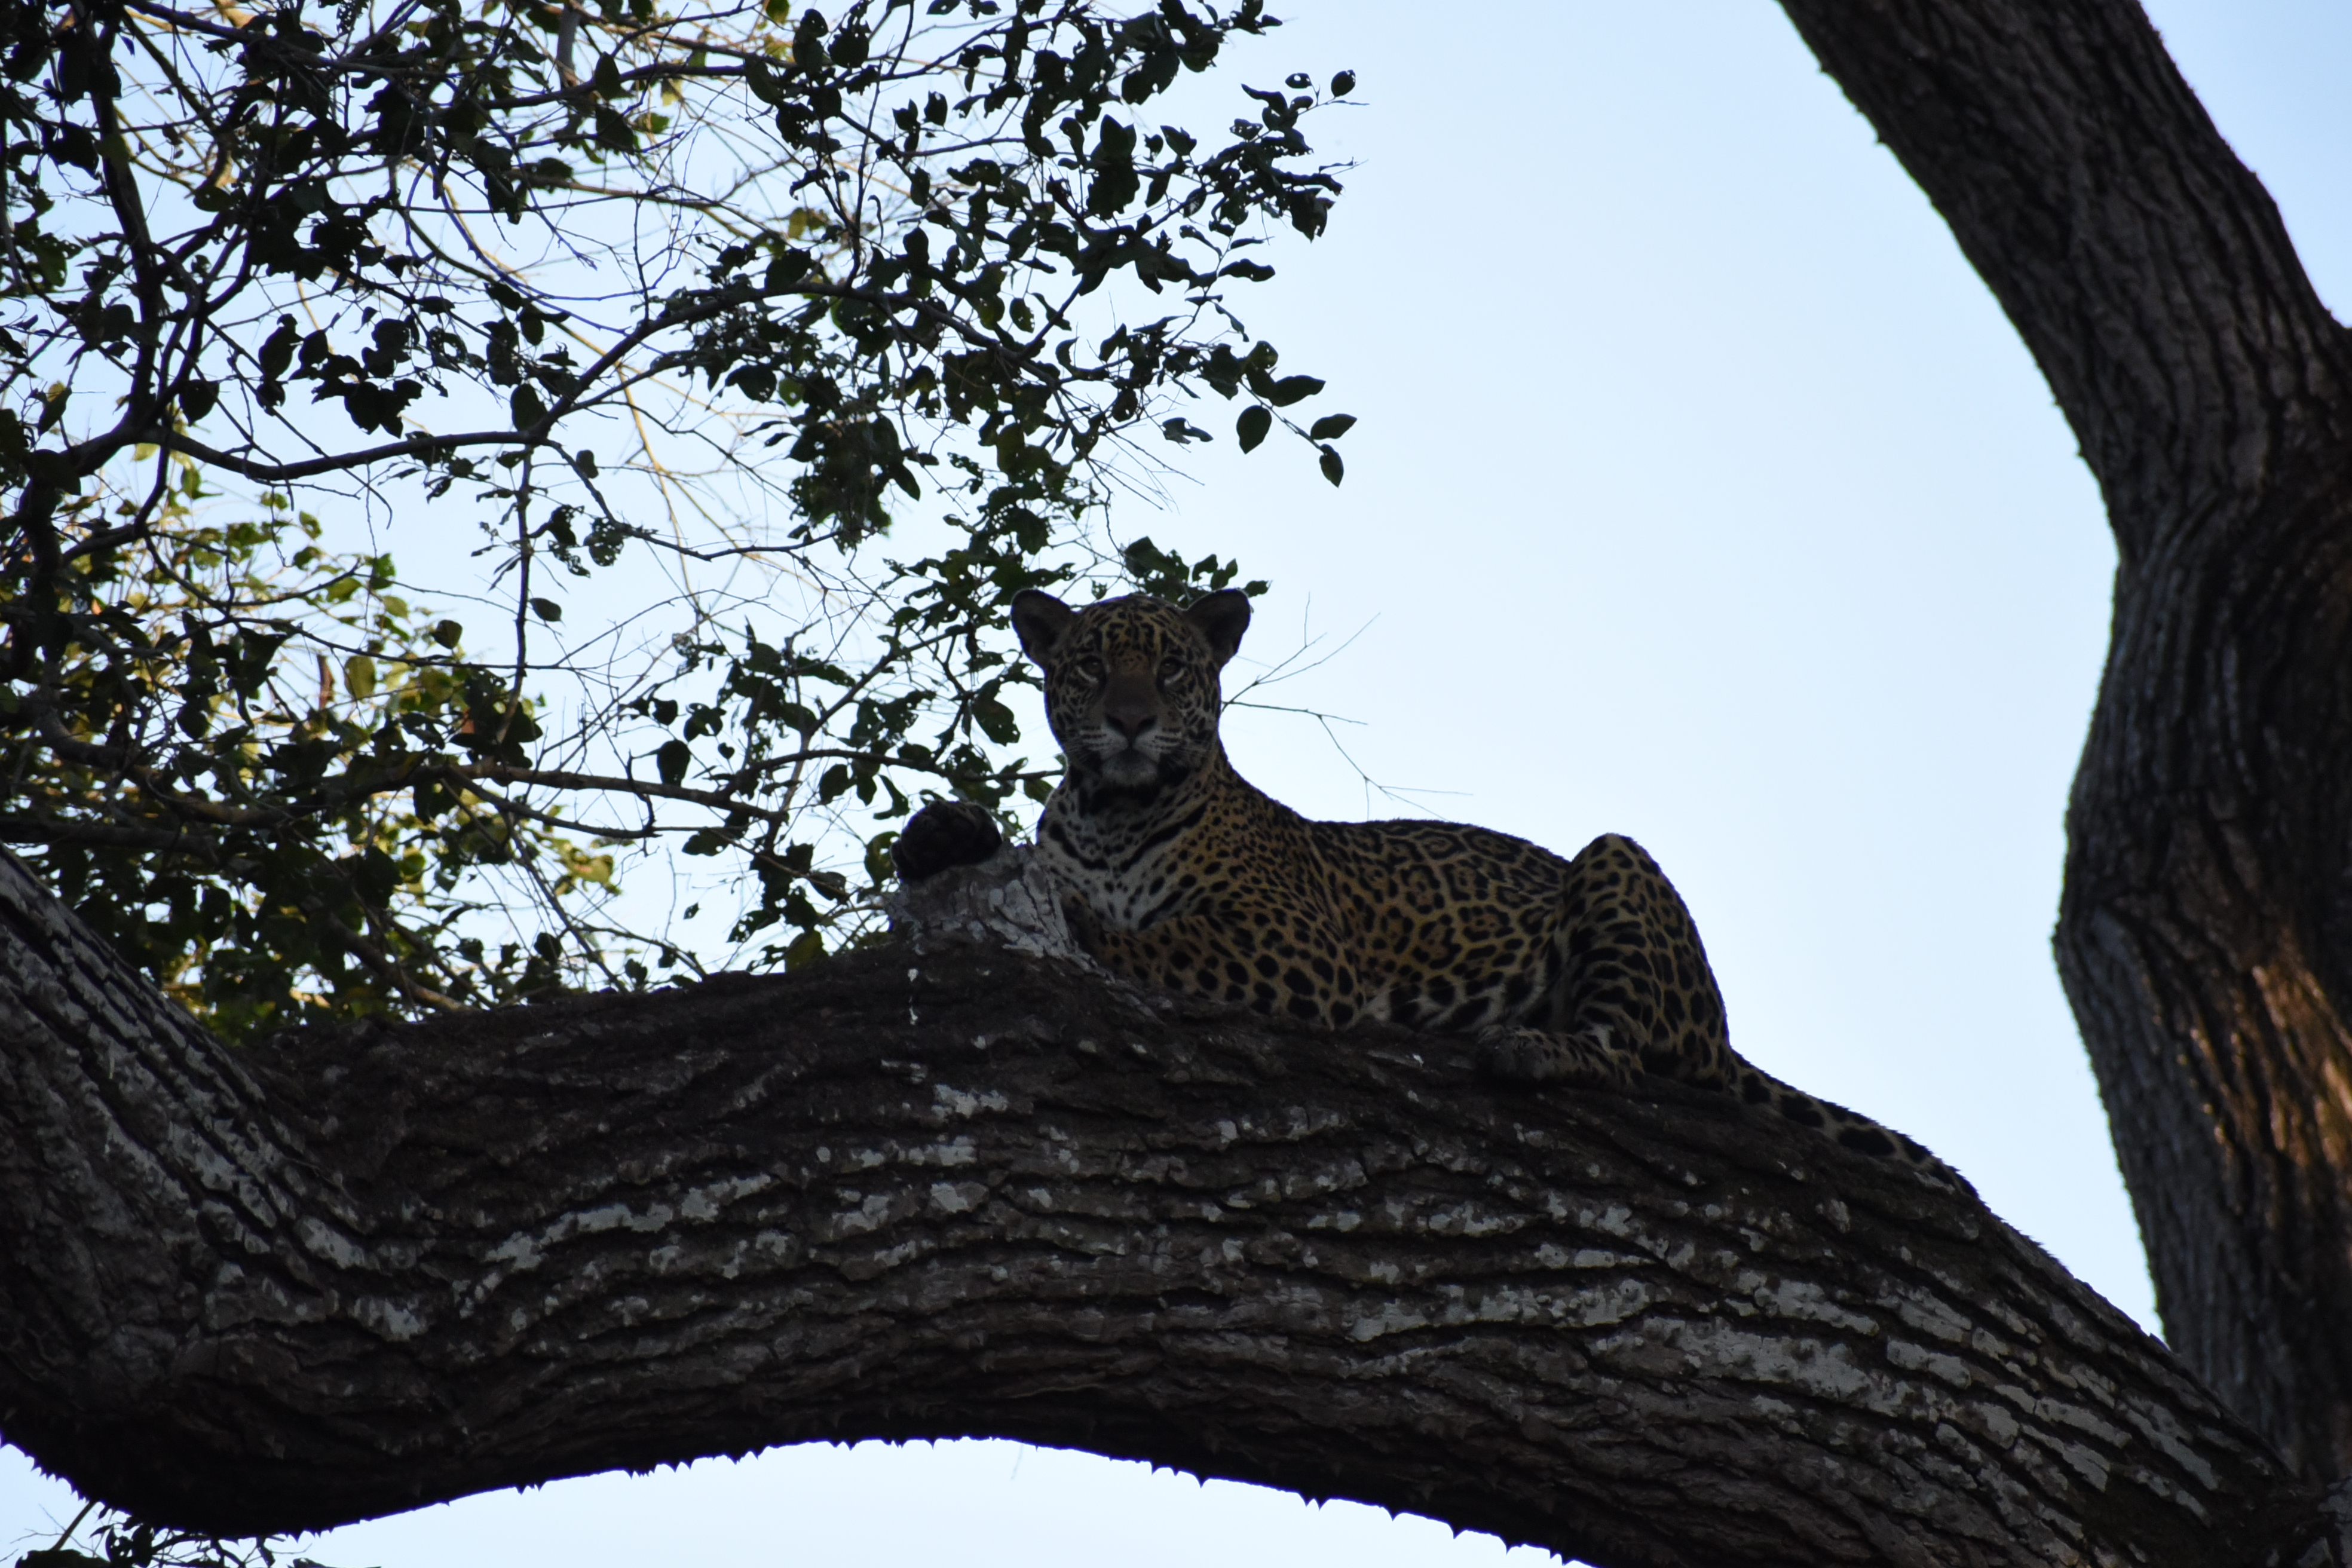
Jaguar: Benita